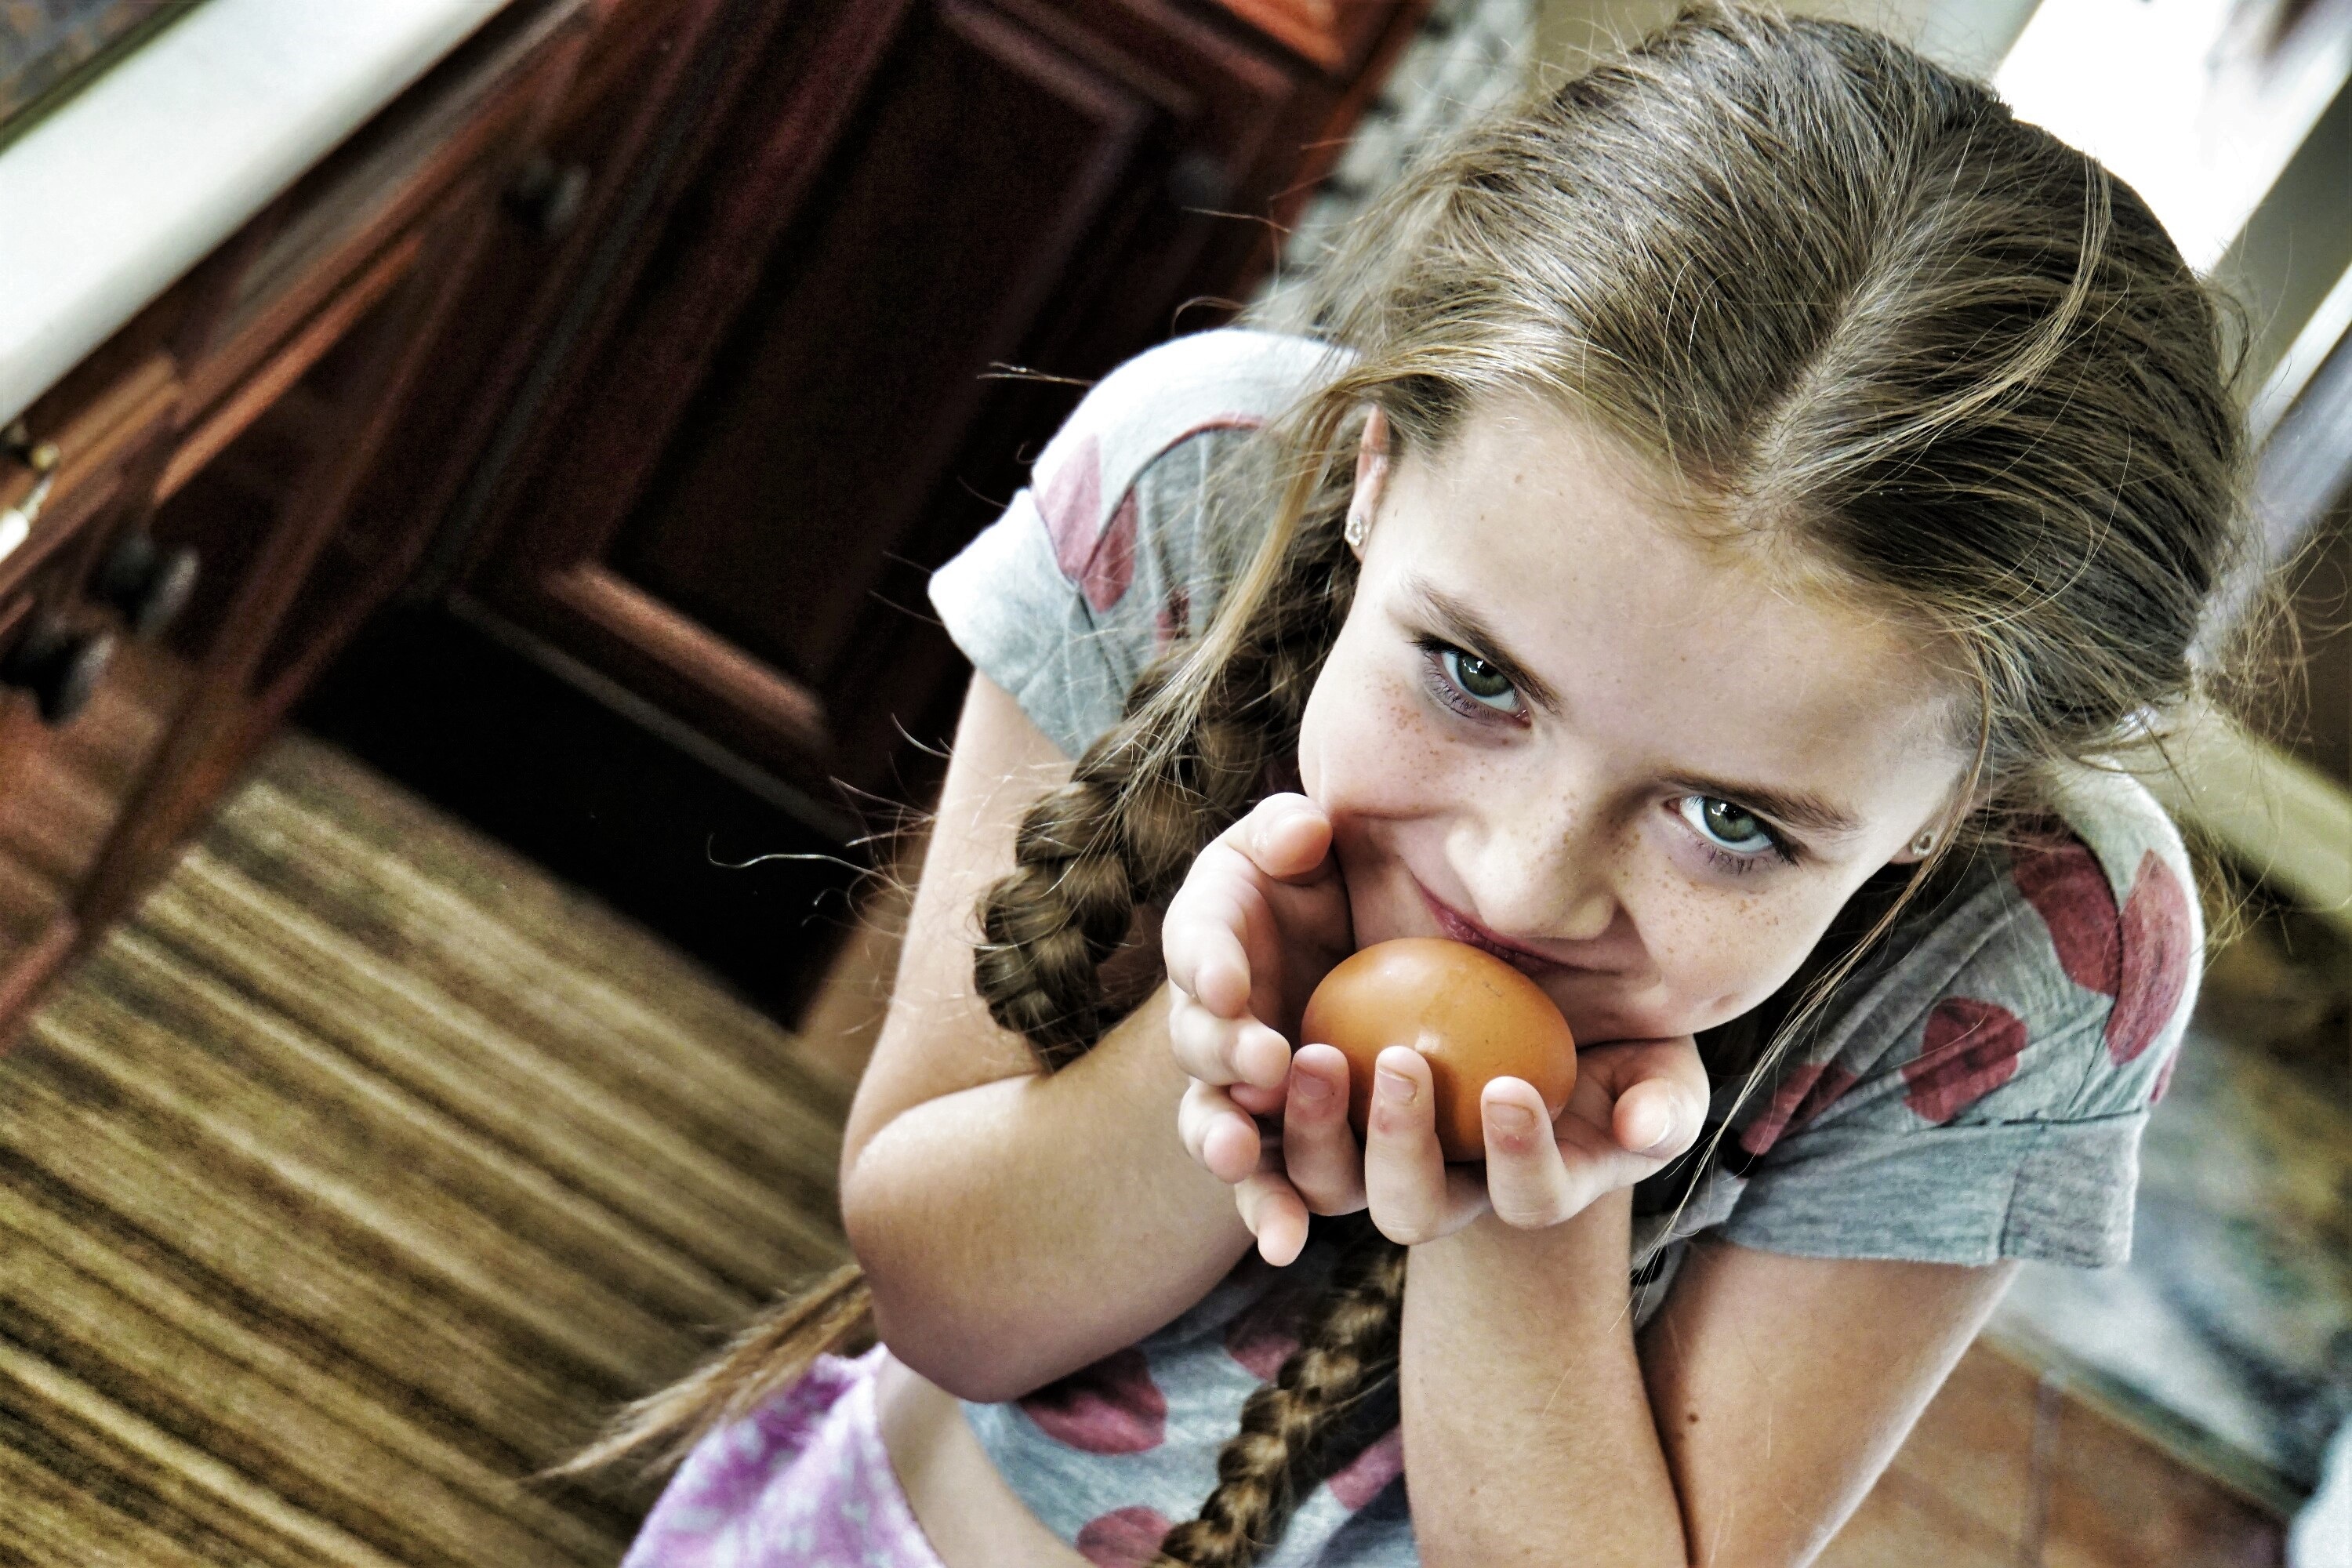
person, people, girl, woman, white, female, portrait, young, spring, child, facial expression, hairstyle, egg, caucasian, face, eating, eyes, eye, head, skin, beauty, expression, emotion, sly, crafty, sneaky, cunning, devious, mischievous, scheming, photo shoot, portrait photography, human action